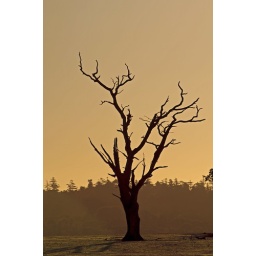
lone tree backlit at dawn in the new forest hampshire england uk